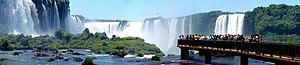
Chutes d'Iguazú, dans le Paraná (Brésil). Português: Cataratas do Iguaçu, no estado do Paraná (Brasil).
Les chutes d'Iguazú, chutes d'Iguaçu ou encore chutes d'Iguassu, situées au milieu de la forêt tropicale, à la frontière entre l'Argentine et le Brésil, sont une merveille naturelle inscrite au patrimoine mondial par l'UNESCO en 1984. Le premier Européen à le contempler est Álvar Núñez Cabeza de Vaca au XVIᵉ siècle. De part et d'autre des chutes ont été créés des parcs nationaux, le parc national de l'Iguaçu au Brésil et le parc national d'Iguazú en Argentine.
Une chute d'eau, une cascade ou une cataracte est un écoulement aérien de cours d'eau soit vertical soit abrupt le long d'une série de parois très pentues, avec un dénivelé souvent important.
Mondialement reconnu pour la beauté naturelle des chutes d'Iguaçu, un des ensembles de cataractes les plus spectaculaires de la Terre, et la biodiversité de sa forêt subtropicale, le parc national de l'Iguaçu, dans l'État du Paraná, est une aire protégée brésilienne. De l'autre côté du fleuve Iguaçu se situe la partie argentine du parc naturel, le parc national d'Iguazú. Les deux parcs furent déclarés comme Patrimoine Mondial par l'UNESCO en 1984 et en 1986.
L'Amérique du Sud est généralement considérée comme un continent formant la partie sud du supercontinent des Amériques. Certains, comme le Comité international olympique, considèrent que l'Amérique est un seul continent et l'Amérique du Sud comme un sous-continent. Géographiquement, presque tout le territoire sud-américain est située sur la plaque sud-américaine.
La province de Misiones est une province d'Argentine située dans le nord-est du pays. Elle est bordée à l'ouest par le Paraguay, à l'est du nord au sud par le Brésil et au sud-ouest par la province de Corrientes.